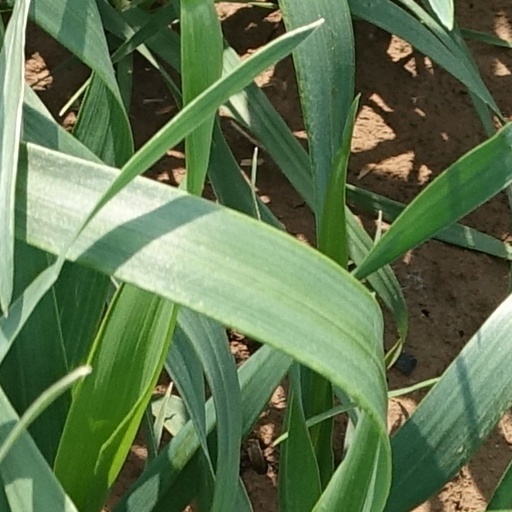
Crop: wheat